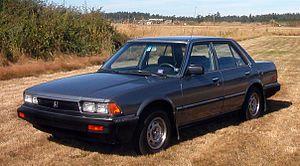
La Honda Accord est une berline du constructeur automobile japonais Honda. Depuis 1976, huit générations se sont succédé.